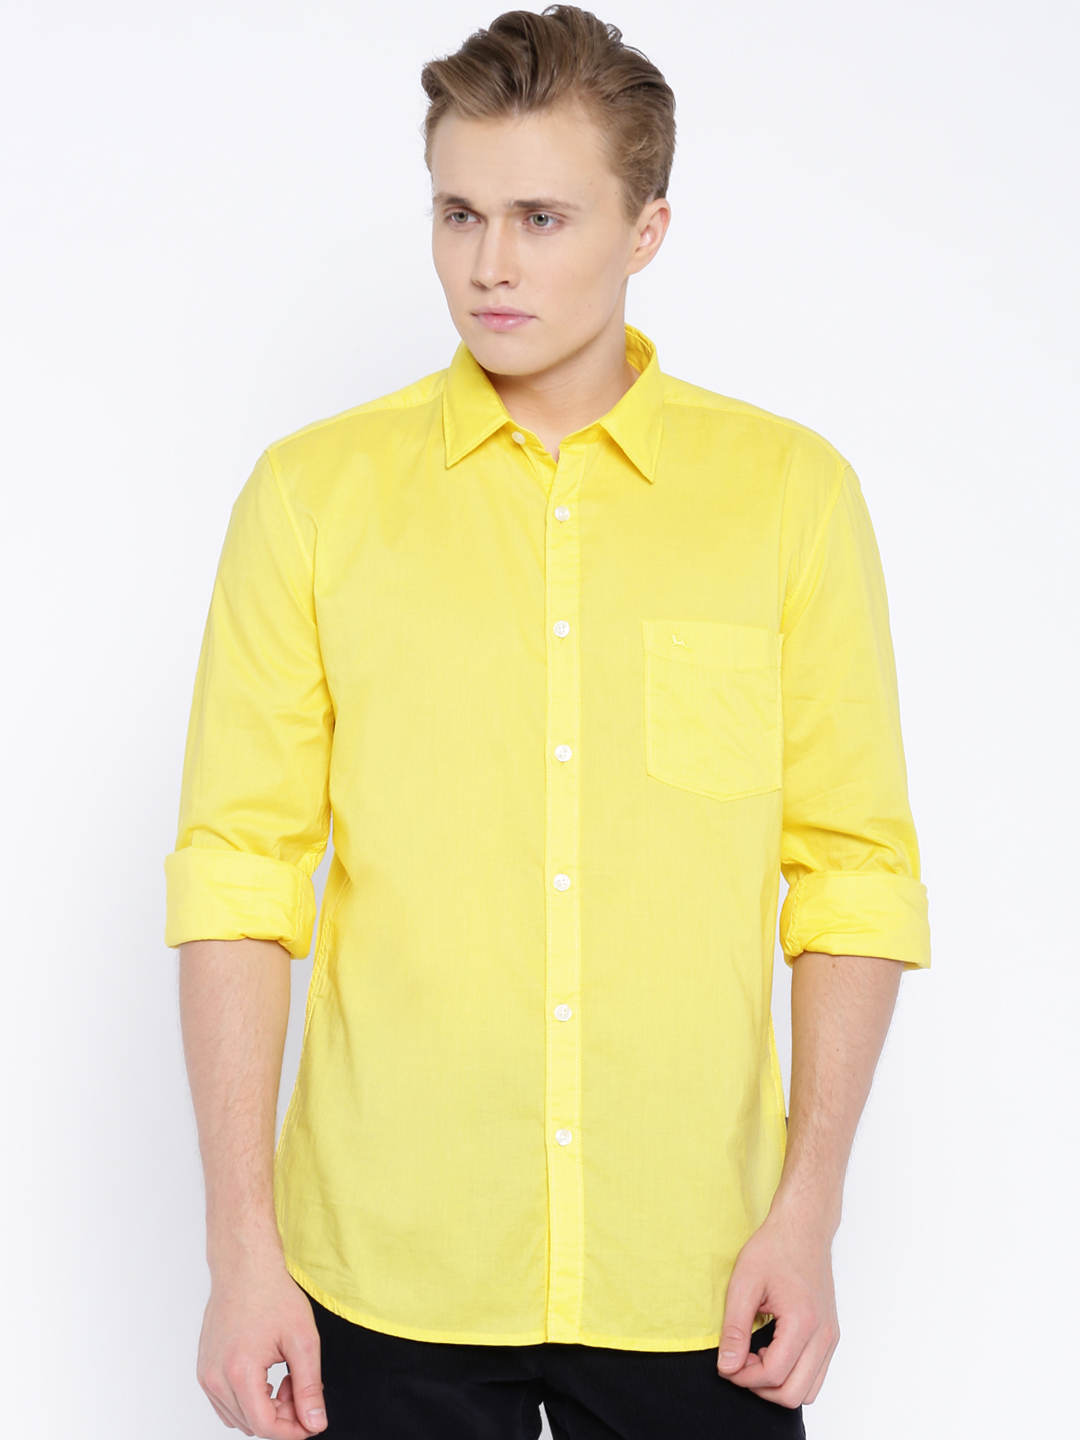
Reebok Men's Pure Victory White Grey Black Shoe
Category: Footwear / Shoes / Sports Shoes
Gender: Men
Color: White
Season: Summer 2011
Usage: Sports